Prospect Hill (New South Wales)

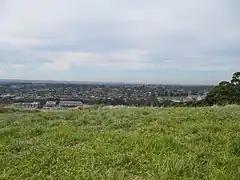
Lookout to the east from Prospect Hill, the northernmost summit

In the Sydney Basin, insignificant igneous activity took place in the Early Jurassic (i.e. 210 million years ago), Late Mesozoic (i.e. 100-90 million years ago) and Cenozoic eras (i.e. 65 million years ago). The Early Jurassic activity resulted in the shaping of the Prospect dolerite intrusion, which unequivocally points that the hill had a volcanic origin. When Australia, then part of the Gondwana supercontinent, began to break up and drift away from Antarctica and Zealandia 80 million years ago, this may have also caused a period of volcanic activity along the east coast, as breakup tension caused deep faults in the continental crust allowing magma to ascent from the mantle regions below the earth's surface.